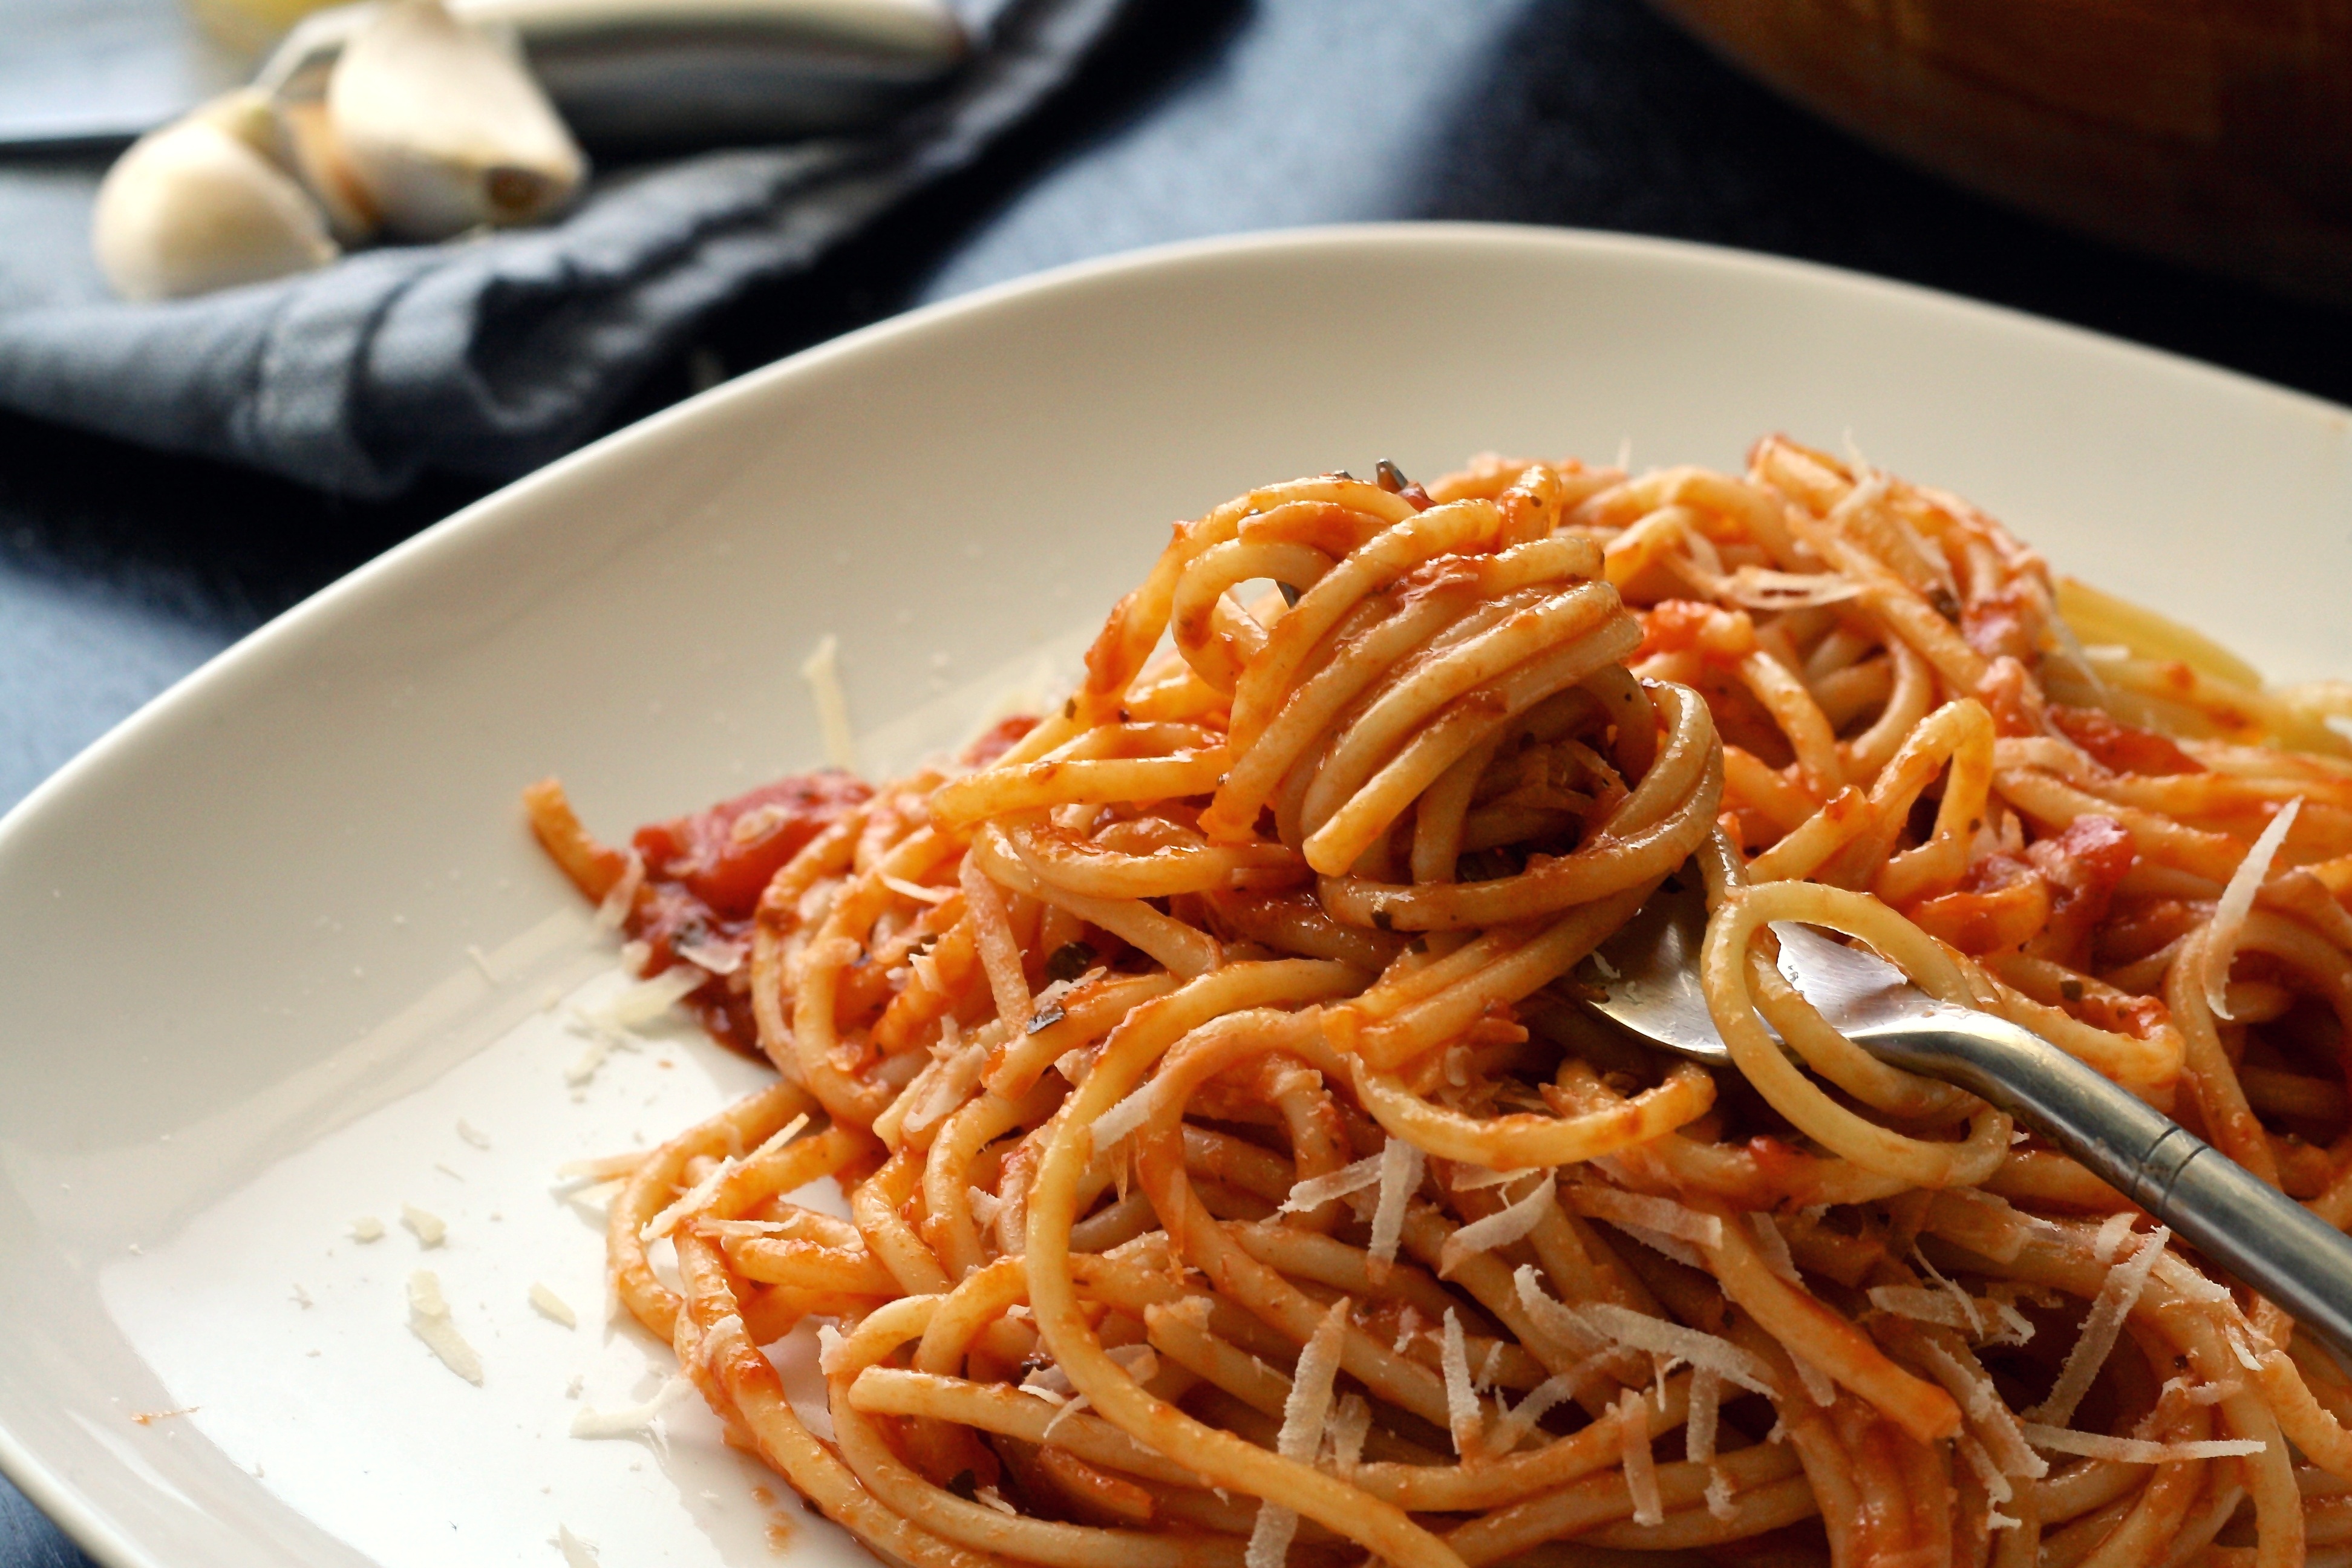
restaurant, dish, meal, food, cooking, ingredient, garlic, produce, vegetable, menu, fresh, kitchen, italy, lunch, cuisine, sauce, delicious, pasta, chef, cheese, cook, freshness, tomato, butter, asian food, cooked, dinner, tasty, spaghetti, italian, traditional, parmesan, thai food, italian food, healthy meal, chinese noodles, carbonara, european food, chow mein, fried noodles, bucatini, naporitan, pici